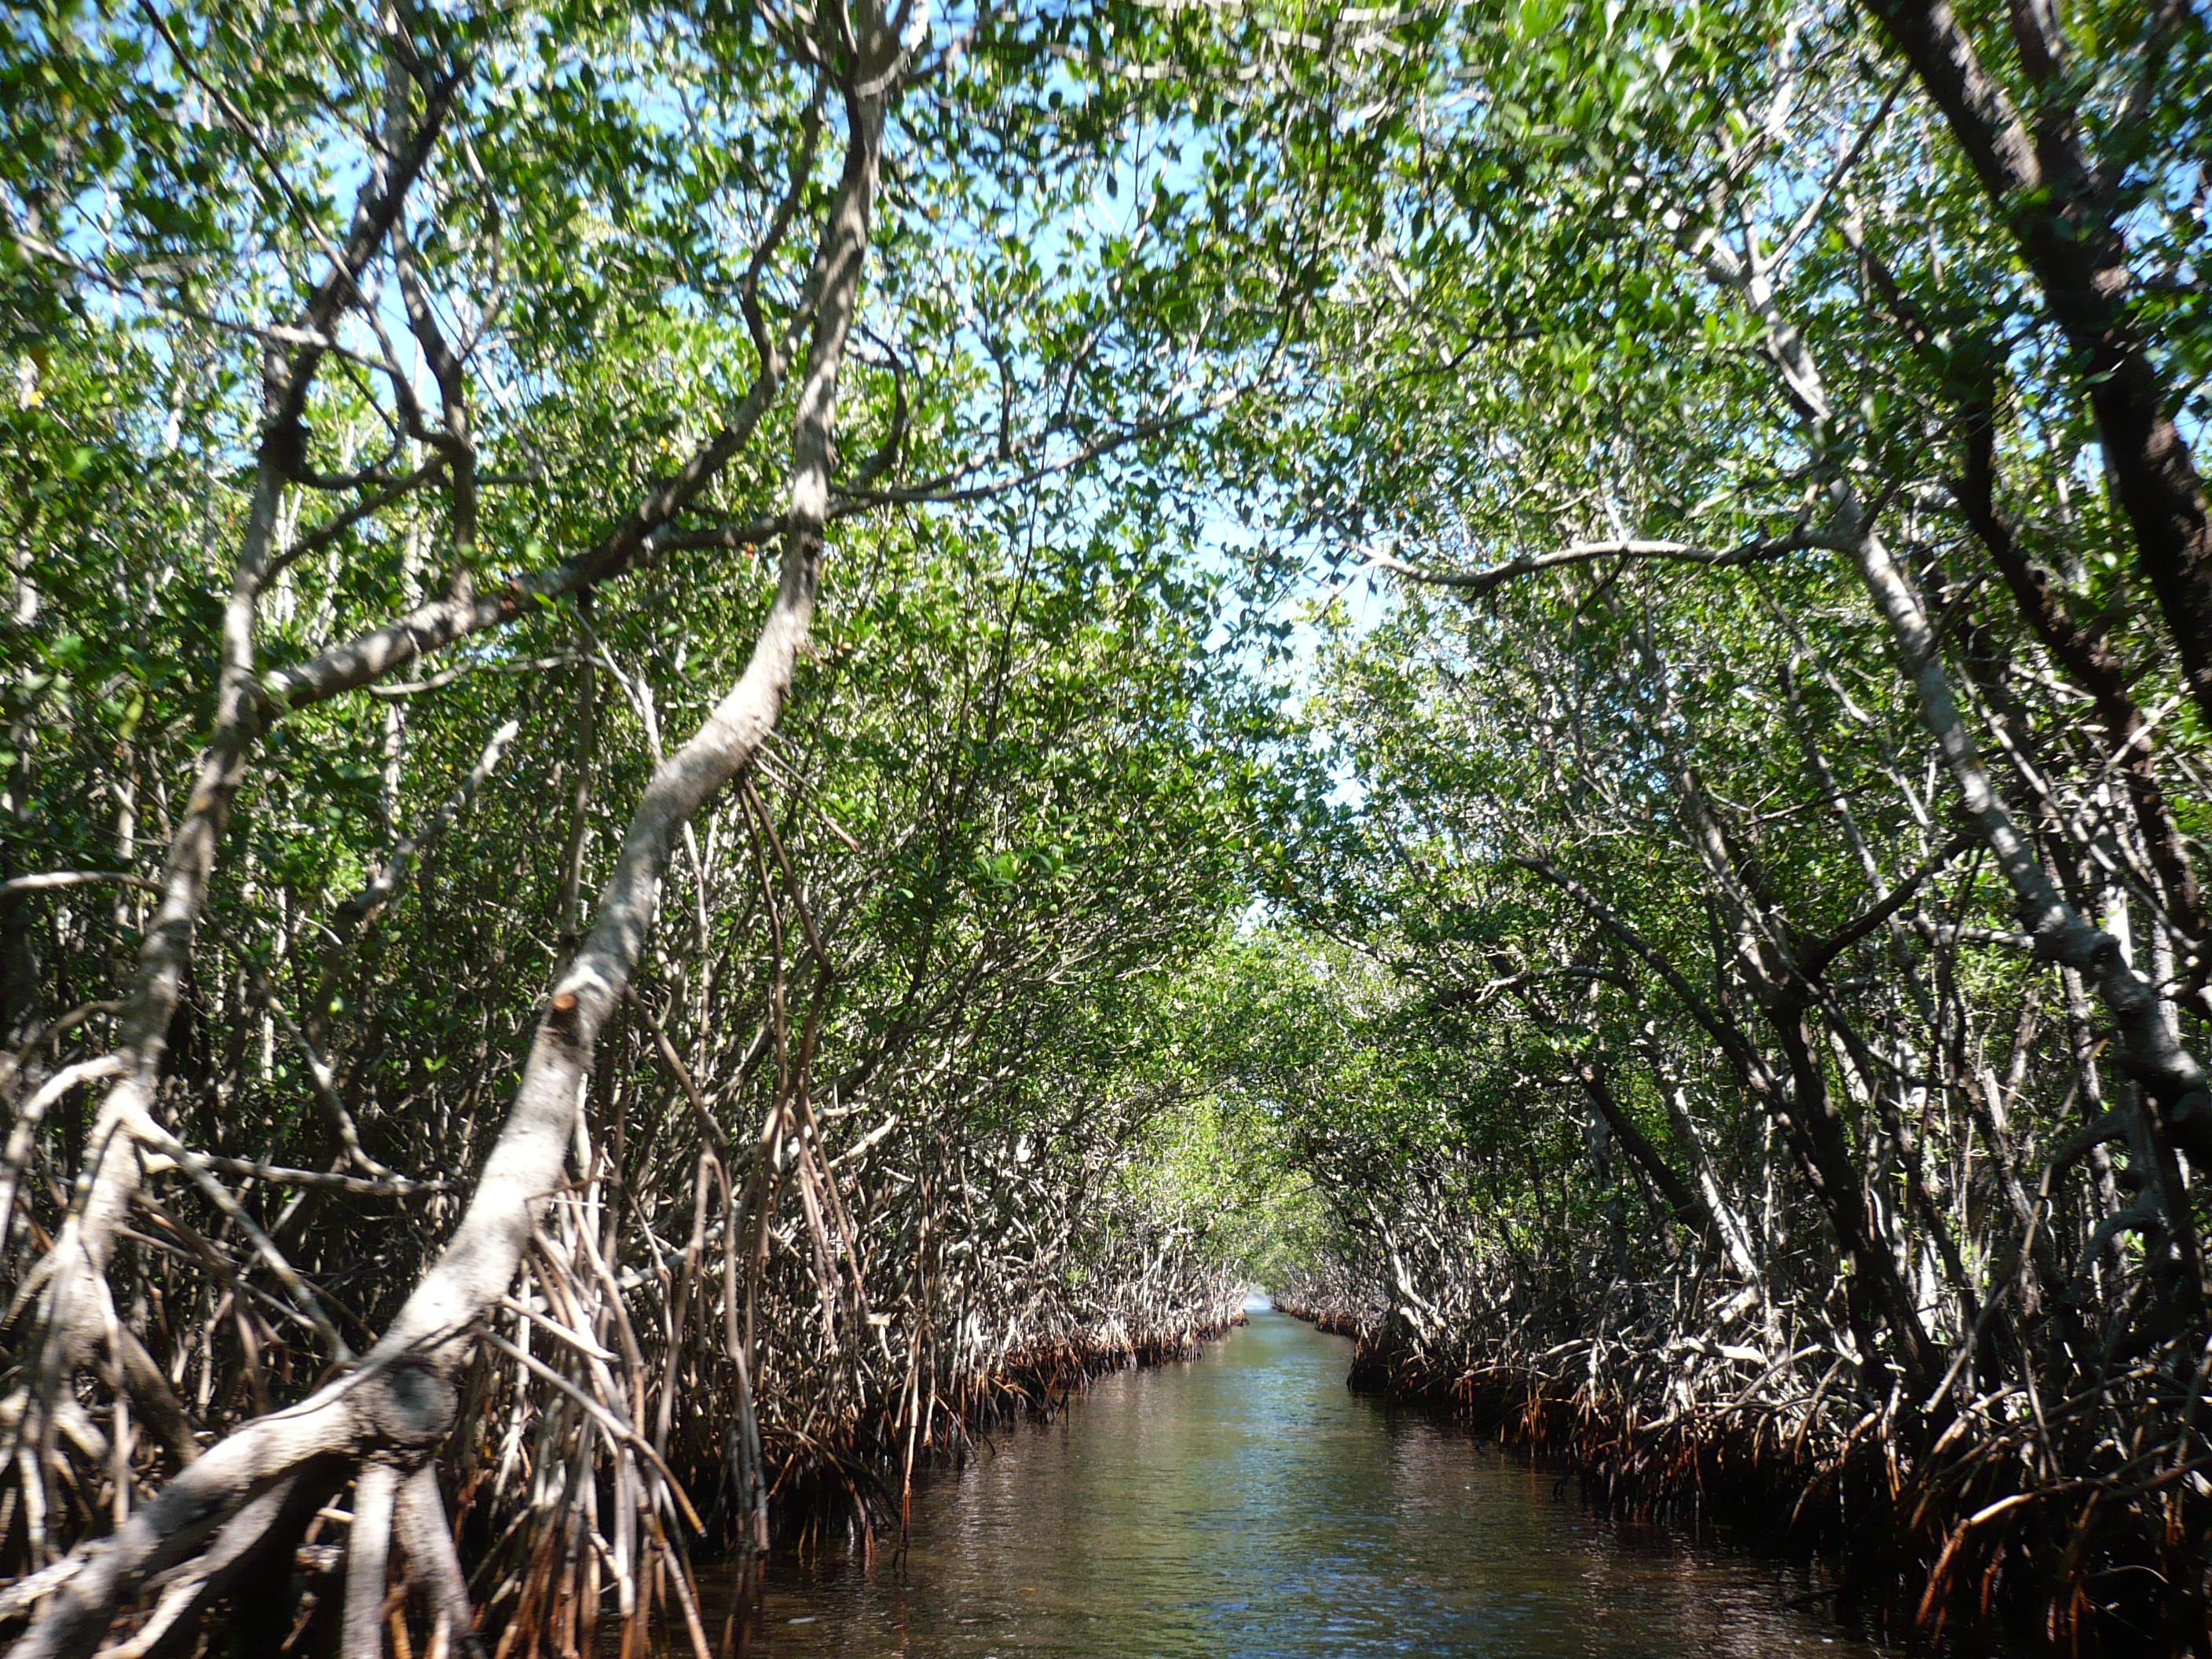
tree, forest, marsh, swamp, branch, flower, river, canal, stream, jungle, waterway, rainforest, wetland, woodland, habitat, ecosystem, everglades, mangroves, bogs, natural environment, geographical feature, woody plant, bayou, riparian forest